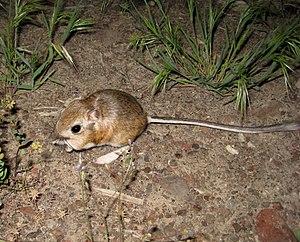
Microdipodops pallidus est une espèce de rongeurs de la famille des Heteromyidae endémique des États-Unis.
Microdipodops un genre de petits rongeurs de la famille des Heteromyidae.